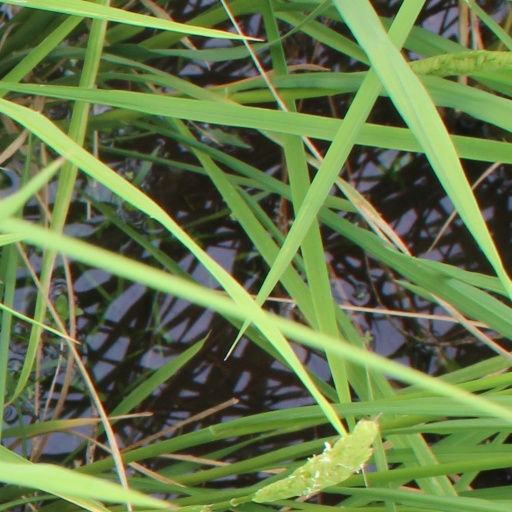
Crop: rice